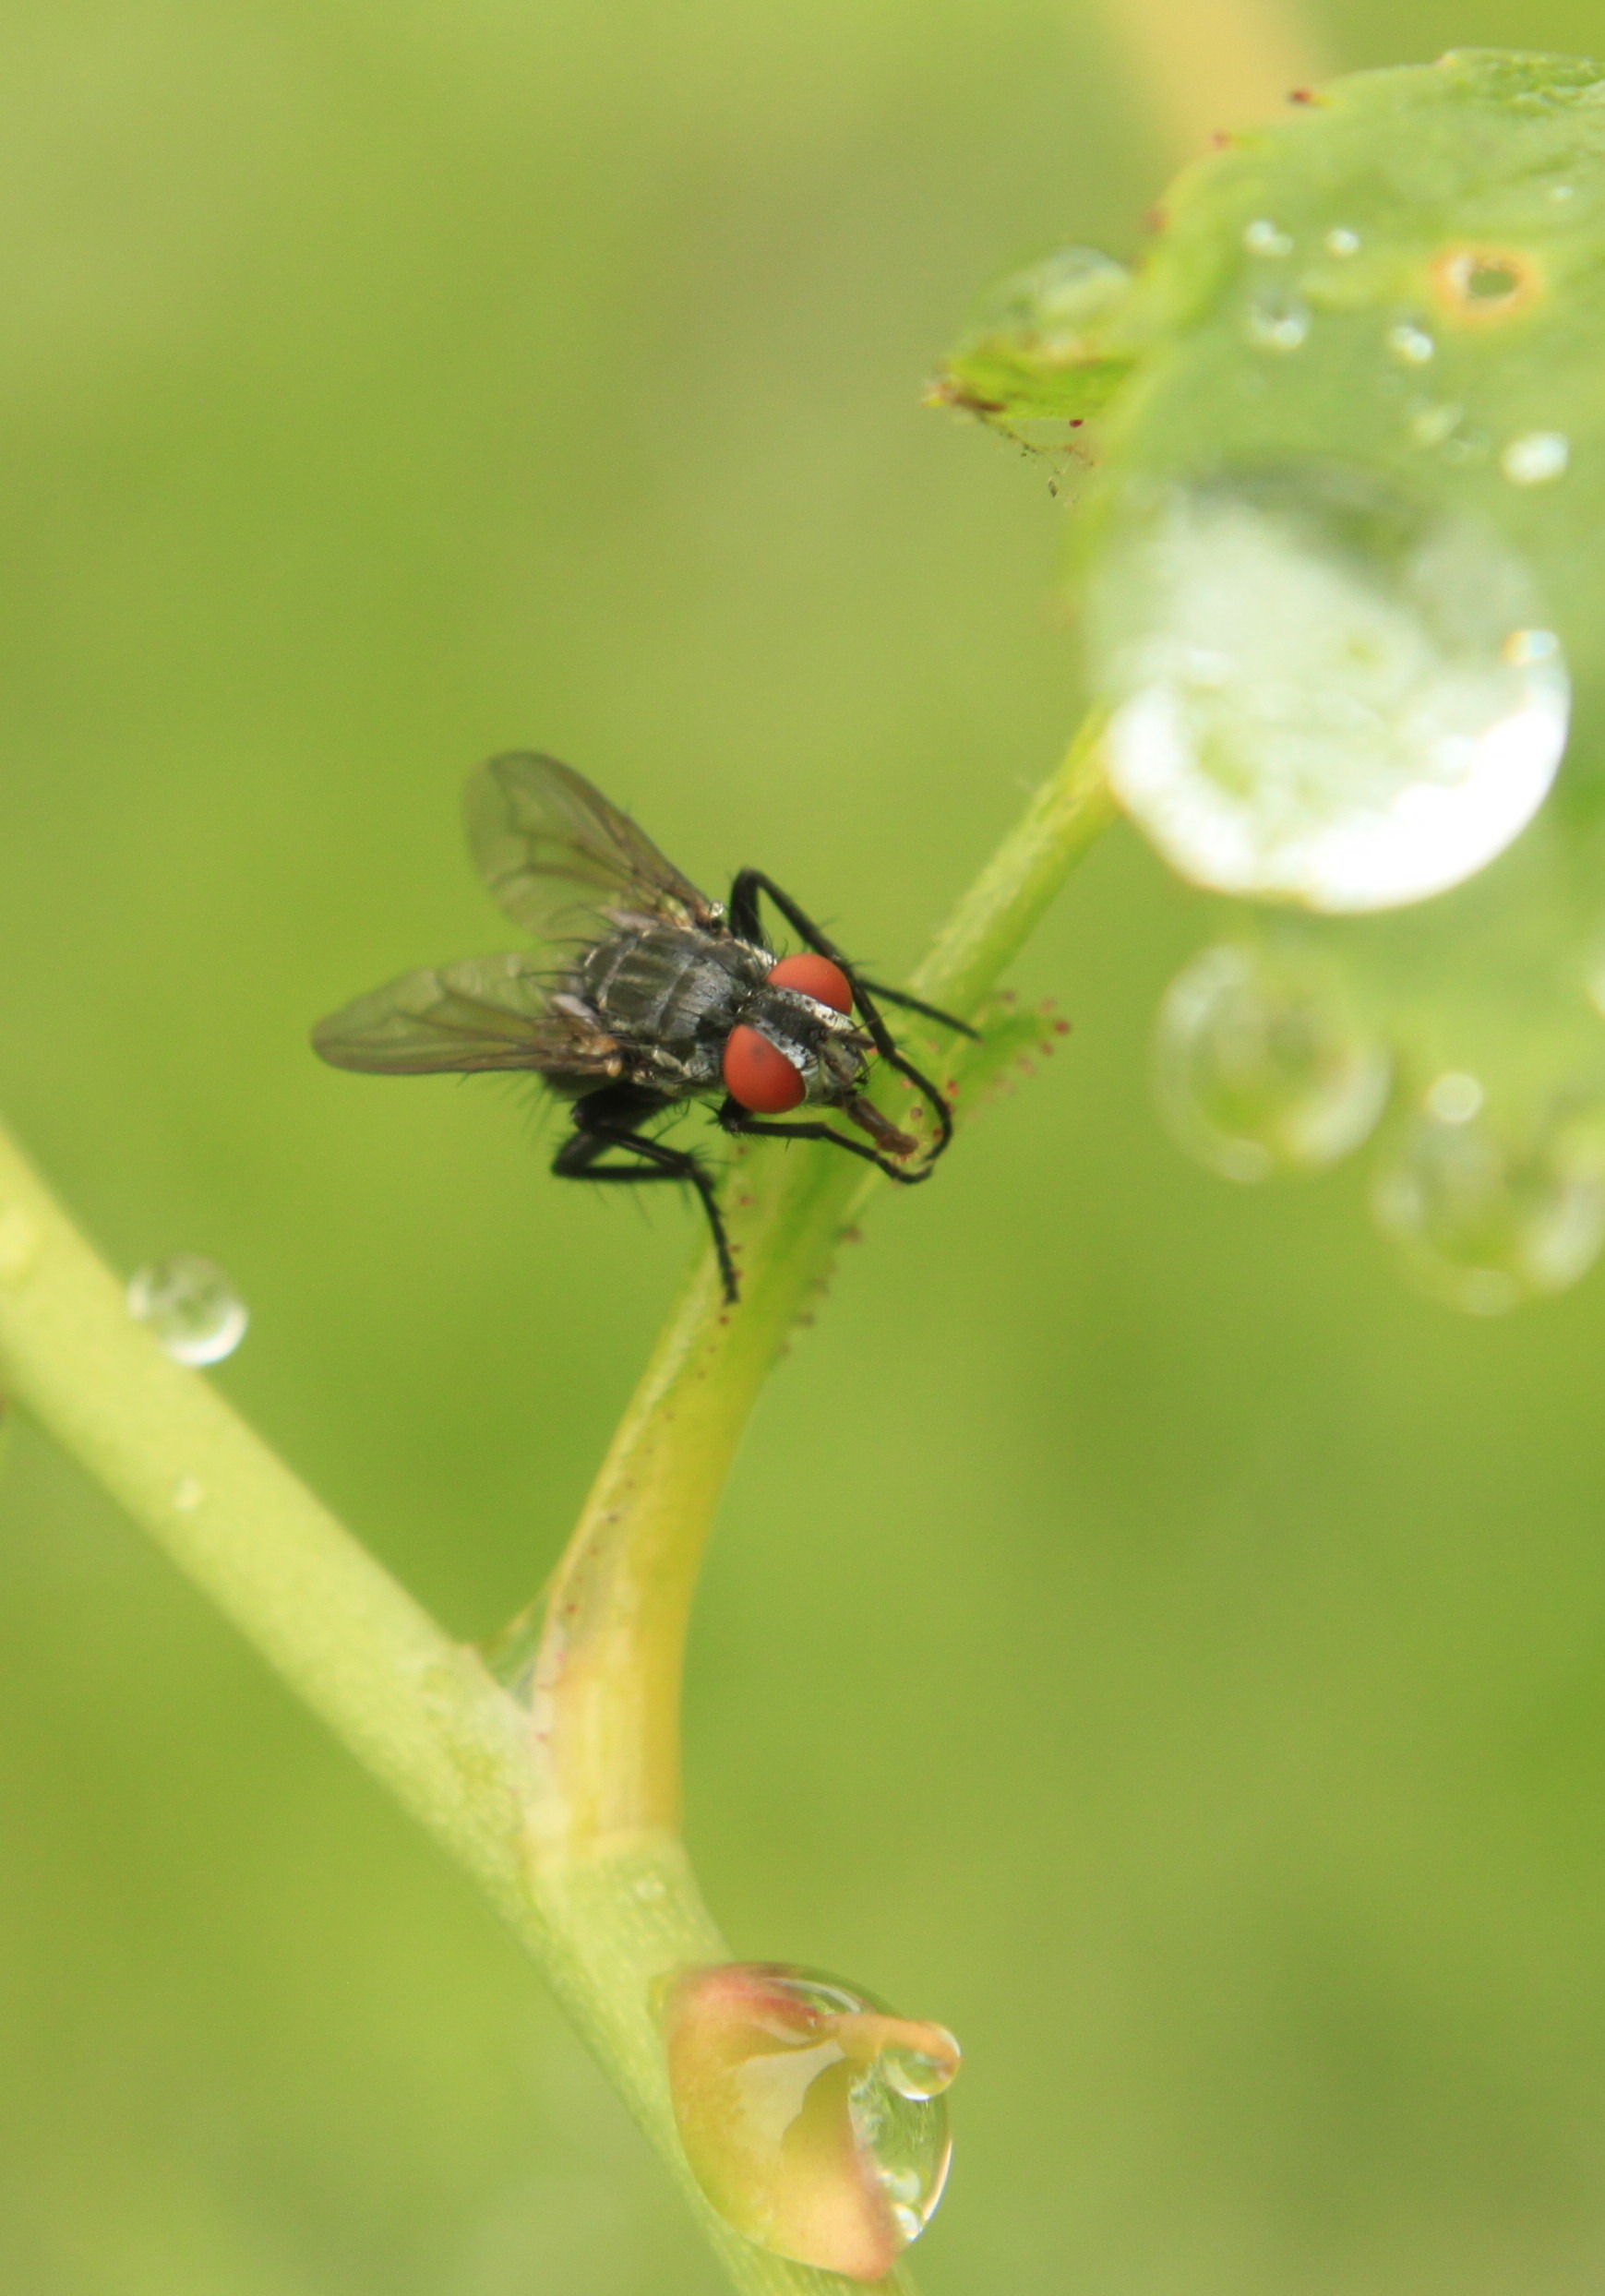
water, photography, stem, rain, leaf, flower, fly, rose, green, insect, flora, fauna, invertebrate, stalk, close up, raindrops, dragonfly, insects, drops, pest, nectar, macro photography, arthropod, plant stem, dragonflies and damseflies, membrane winged insect